The Escaped Cock

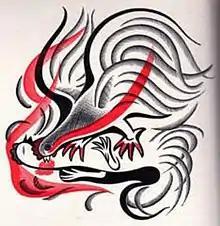
Wood-engraving by John Farleigh from "The Escaped Cock"

The Escaped Cock is a short novel by D. H. Lawrence that he originally wrote in two parts and published in 1929. Lawrence wrote the first part in 1927 after visiting some Etruscan tombs with his friend Earl Brewster, a trip that encouraged the author to reflect upon death and myths of resurrection. "The original short story version of Part I of the novel appeared in "The Forum" magazine, February 1928." Lawrence added the second part in 1928 during a stay in Gstaad, Switzerland.